History of Northumberland

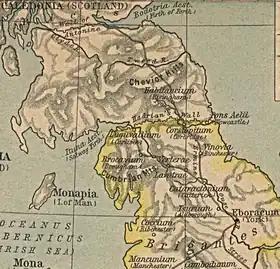
A section of Shepherd's (1923) map of Roman Britain

When Gnaeus Julius Agricola was appointed Roman governor of Britain in 78 AD, most of northern Britain was still controlled by native British tribes. During his governorship Agricola extended Roman control north of Eboracum (York) and into what is now Scotland. Roman settlements, garrisons and roads were established throughout the Northumberland region.